Dendrogramma

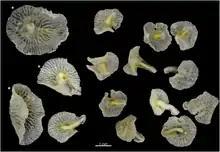
Preserved specimens of "Dendrogramma".

The specimens first collected were roughly mushroom-shaped, and with a mostly asymmetrical structure. So far, no sex organs or nervous system have been detected. The specimens consist of a flattened, somewhat circular disc and a stalk with what was originally interpreted as mouth on the end, surrounded by lobes. The "mouth" on the end of the stalk leads to what was presumed to be a digestive canal that forks repeatedly when it reaches the disc. The individuals have an outer skin, with what was taken to be a stomach separated from the skin by a layer of dense gelatinous material (mesoglea). The stalks measure up to 8 millimeters in length, while the disc ranges from 11 to 17 mm in diameter, although the original specimens experienced significant shrinkage in full-strength ethanol after measurements were made.